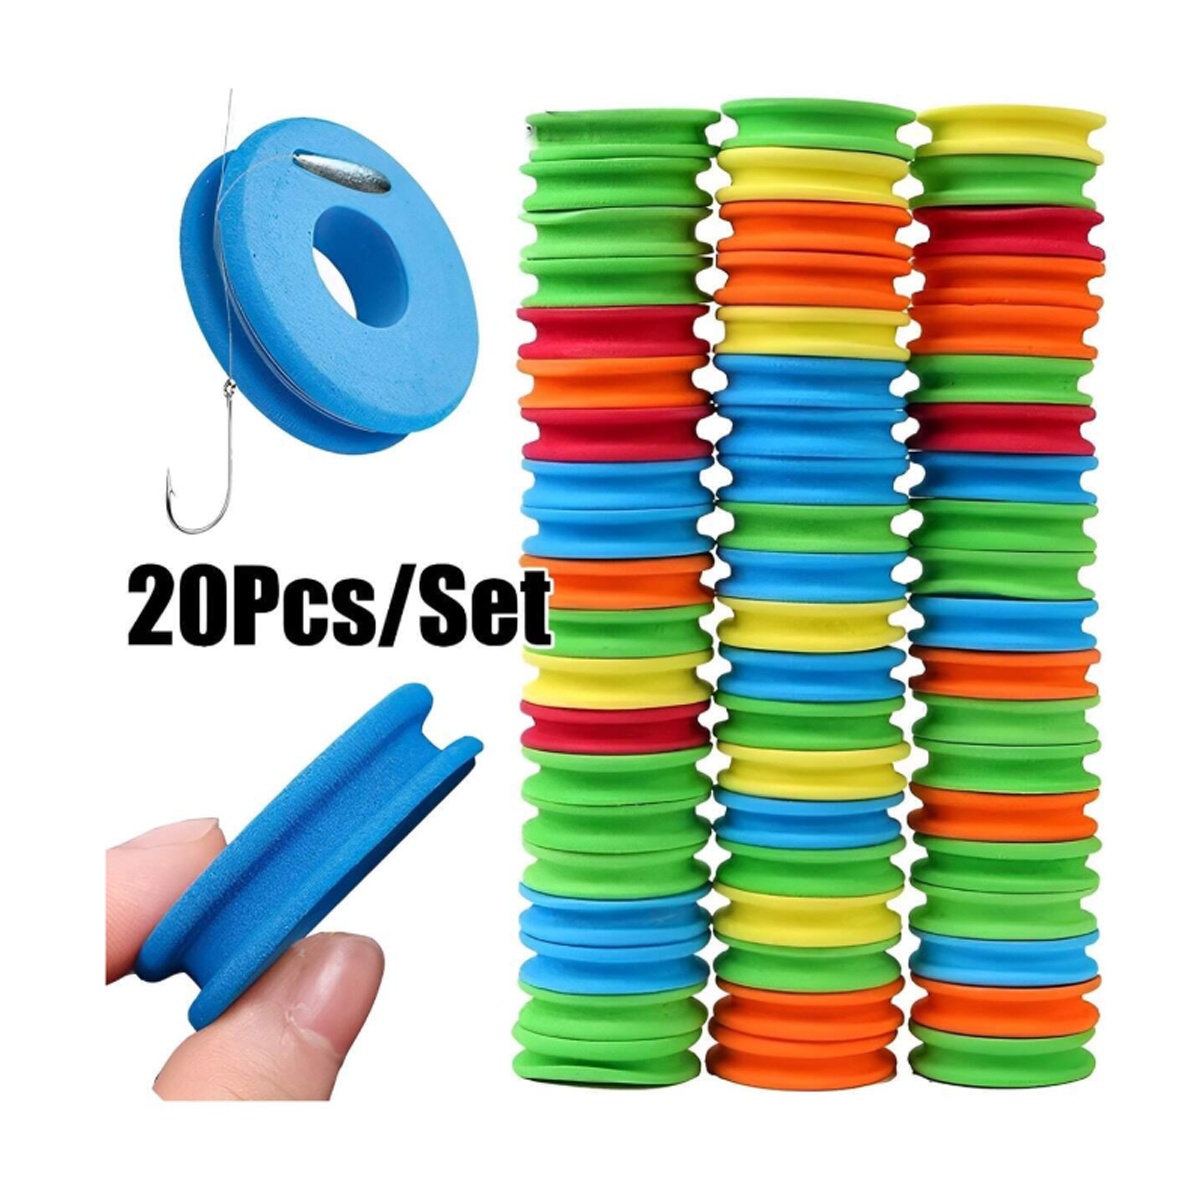
Bulk Hook Spool Pack
20 PCS Fishing Foam Spools 4.5cm/1.77in Rounded Fishing Line Holder Storage Hook(random colour)
Brand: American Sport Com Au
Category: Sporting Goods > Outdoor Recreation > Fishing > Fishing Reel Accessories > Fishing Reel Replacement Spools